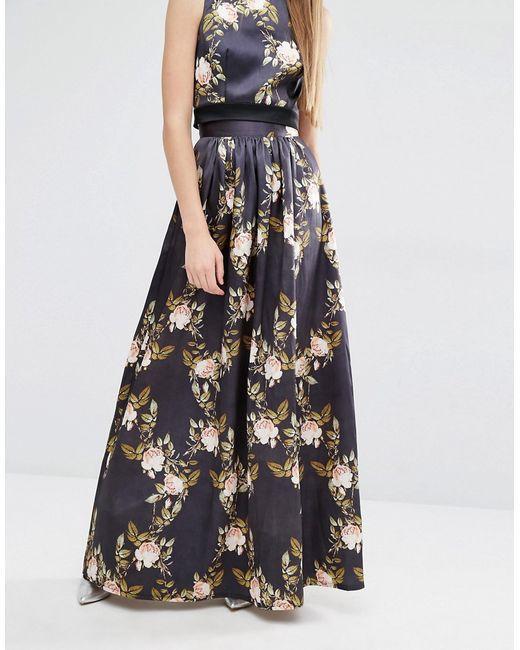
Ärmelloses langes Blumenkleid für Frauen